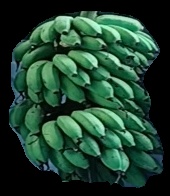
Variety: rasbale
Grade: grade2